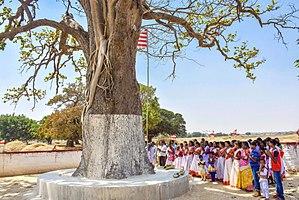
La peinture tribale en Inde est la peinture des tribus adivasis de l'Inde.